Susie Castillo

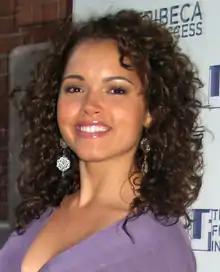
Castillo in 2007

Susie Castillo (born October 27, 1979) is an American actress, TV host, model, and beauty pageant titleholder who won Miss USA 2003. She competed in the Miss Teen USA and Miss Universe pageants. She pursued a career in the media, making various television appearances and hosting shows such as MTV's "Total Request Live" as a VJ. She is known for portraying Principal Ramirez in the Nickelodeon live-action television series "The Really Loud House" (2022–present).